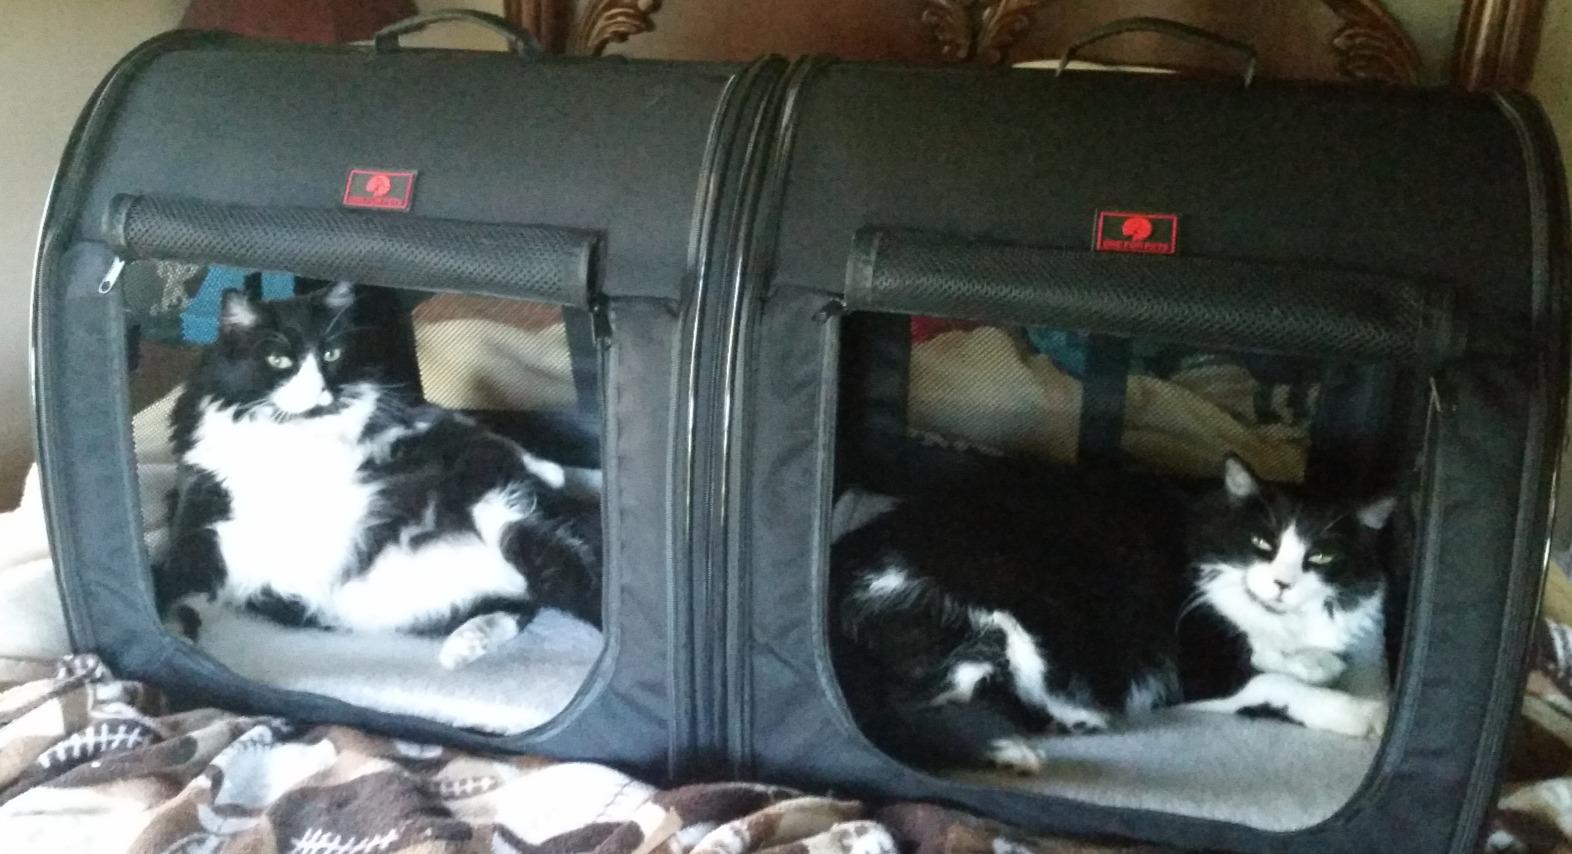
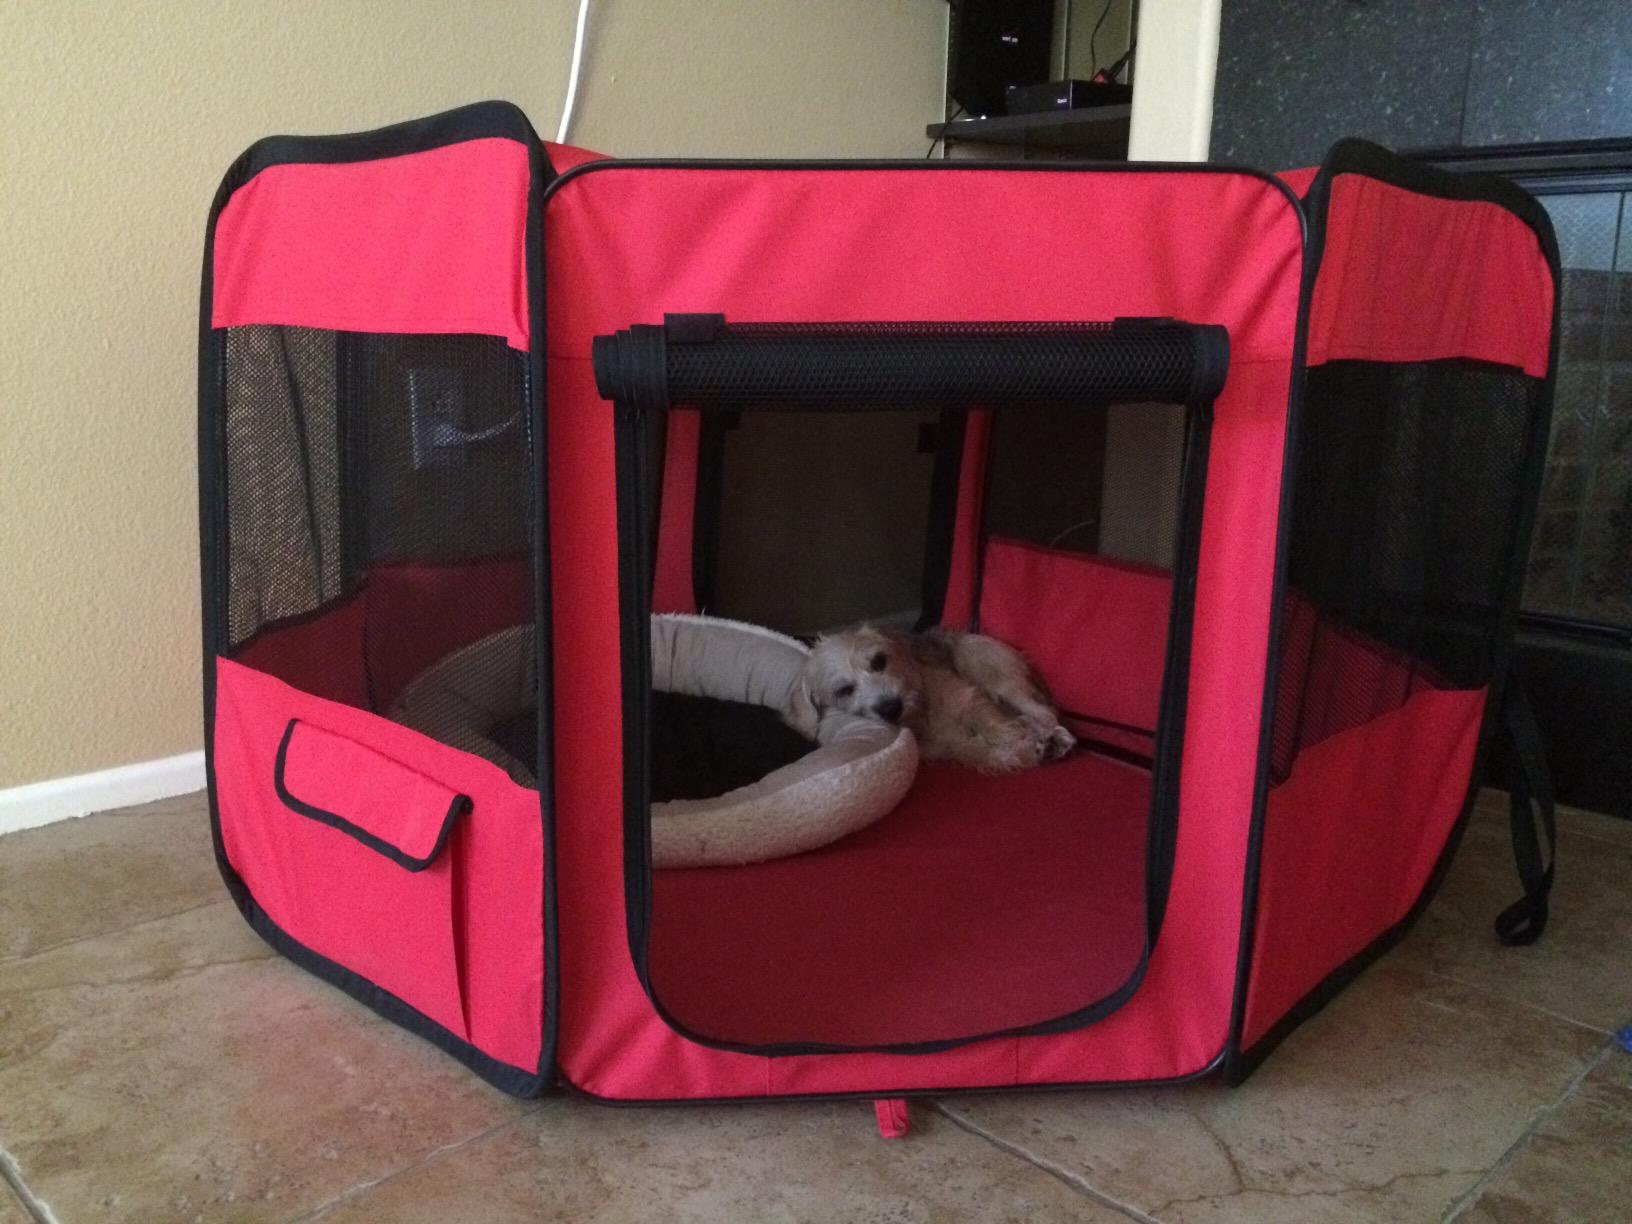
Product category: items_kennel
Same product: no